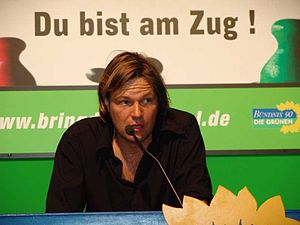
Robert Habeck
Robert Habeck, 2005
Robert Habeck er en tysk forfatter og politiker, der siden 2018 har været en af de to formænd for det grønne parti Bündnis 90/Die Grünen. Habeck studerede fra 1992 til 1993 på Roskilde Universitet og taler flydende dansk.